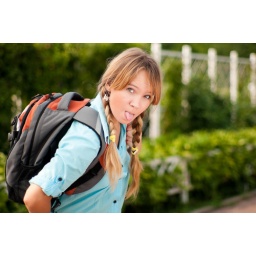
beautiful young student girl with backpack standing in campus park, showing her tongue, smiling and looking into the camera